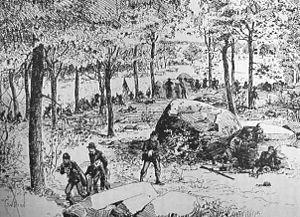
Le 22ᵉ régiment d'infanterie des volontaires du Massachusetts est un régiment de l'Union Army actif entre 1861 et 1864.